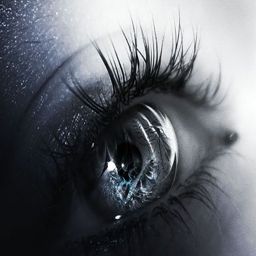
your soul shines through your eyes !